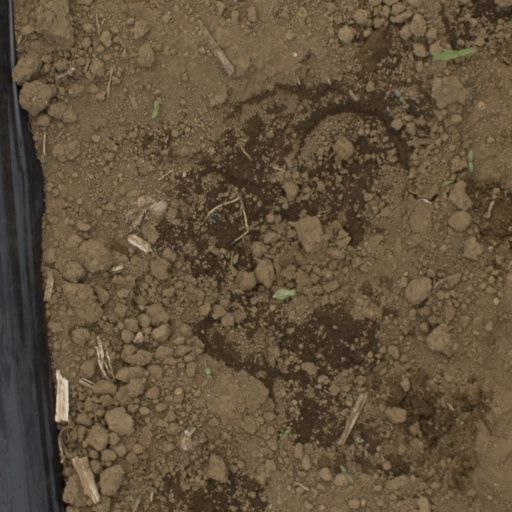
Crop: Jerusalem artichoke